Chincul

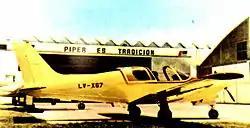
Chincul-built PA-28 Arrow

Chincul had a manufacturing project under license for the Bell 212 and Bell 412SP in the San Juan province.